KATZ-FM

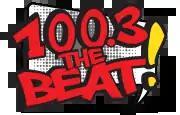
Logo under classic hip hop format, 2014-16

On November 18, 2014, at Noon, the station returned to the "100.3 The Beat" moniker, and flipped to a Classic hip hop format. On September 30, 2016, at Noon, the format was shifted back to urban contemporary, returning the format to the frequency after 7 years and 5 other formats. The move comes along with the addition of the syndicated Breakfast Club for mornings.